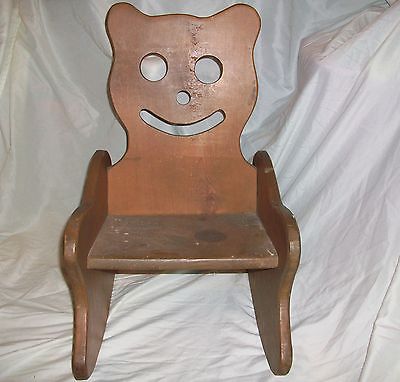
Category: chair